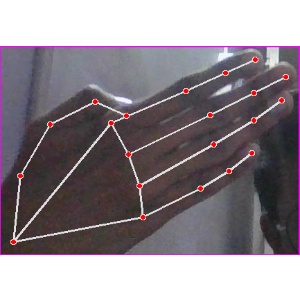
अक्षर: घ